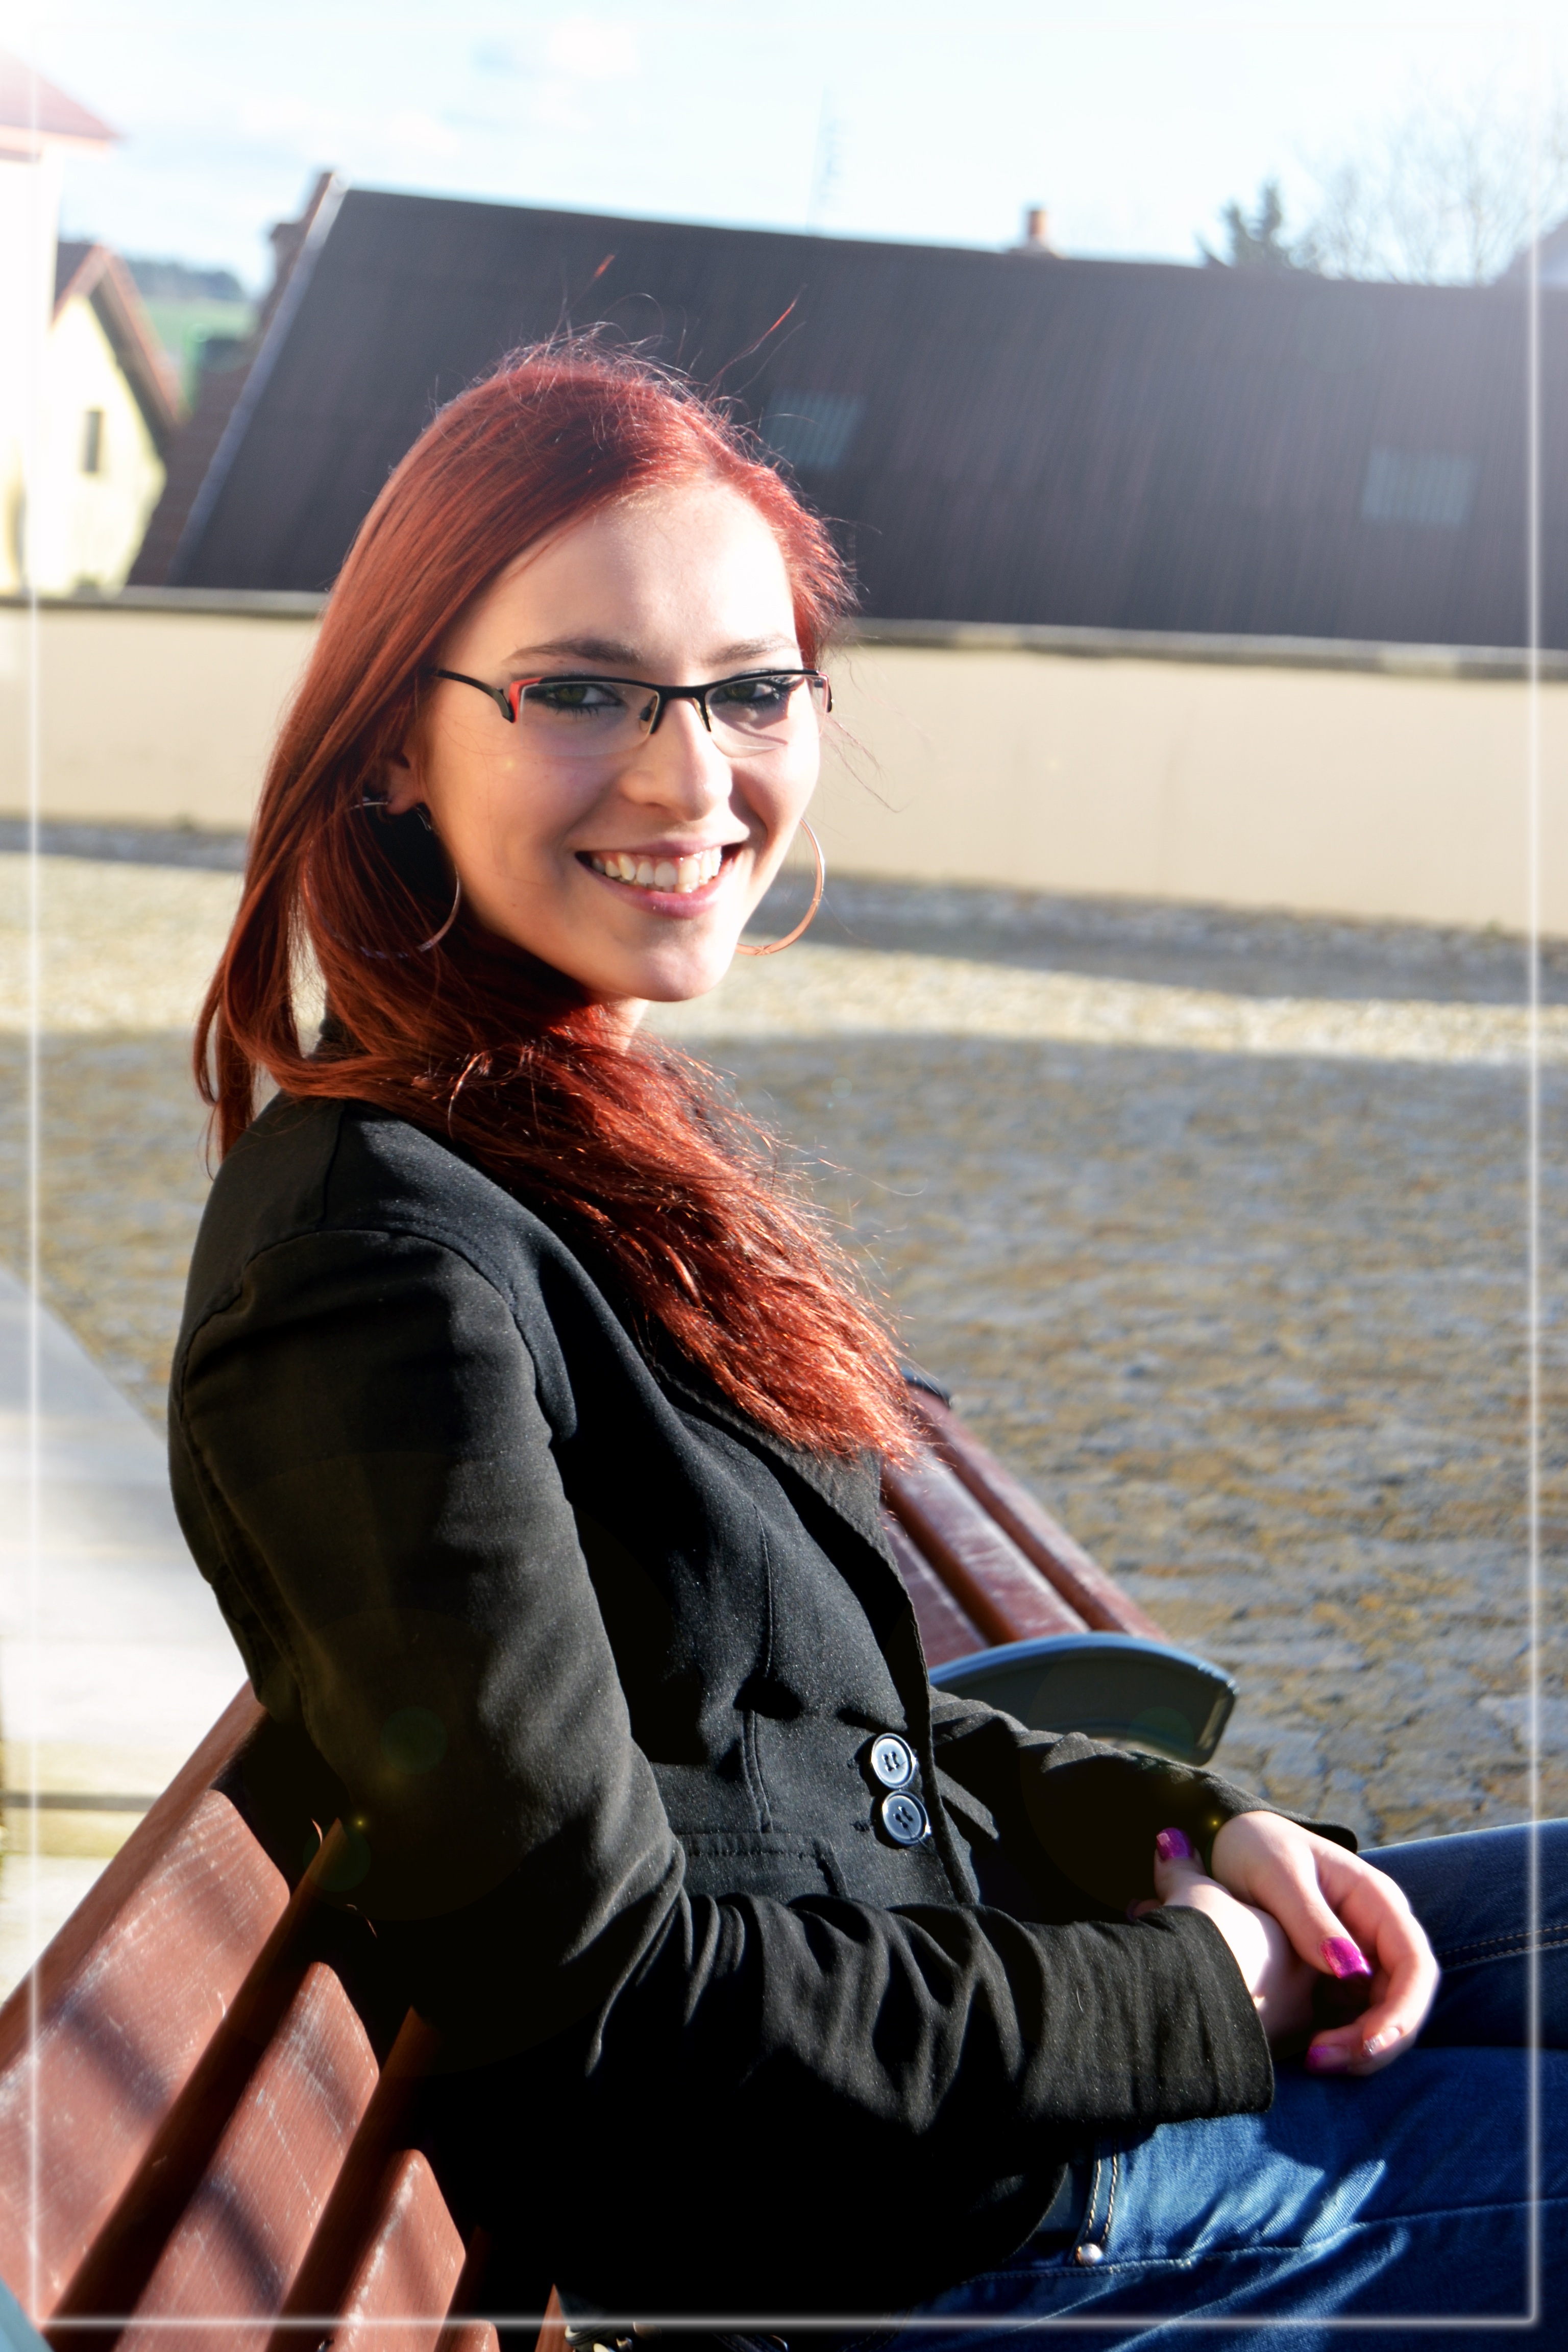
person, winter, girl, woman, bench, portrait, model, sitting, fashion, clothing, lady, smile, friend, glasses, beauty, photo shoot, eli ka, portrait photography, vision care, human positions